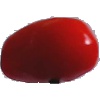
Label: Tomato 2